Léon Ménard

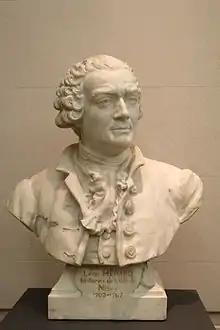
Lucien-Pascal-Léon-Ménard

Ménard was born at Tarascon. When he had completed his study of the humanities under the Jesuits at Lyon, he studied jurisprudence at Toulouse and became counsellor at the Superior Court of Nîmes.